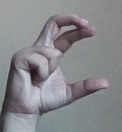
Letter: thal